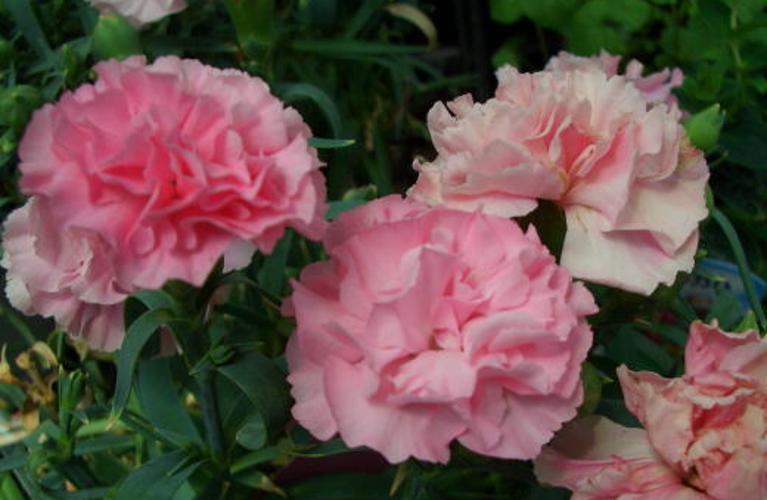
Label: carnation